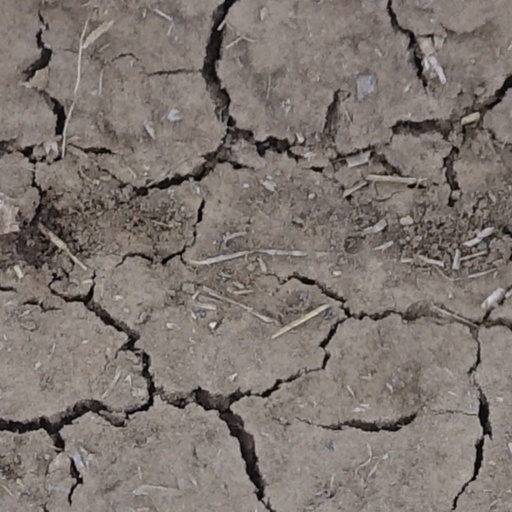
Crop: wheat